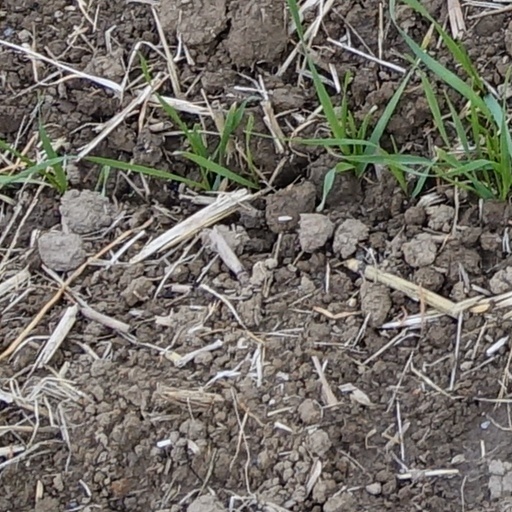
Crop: wheat